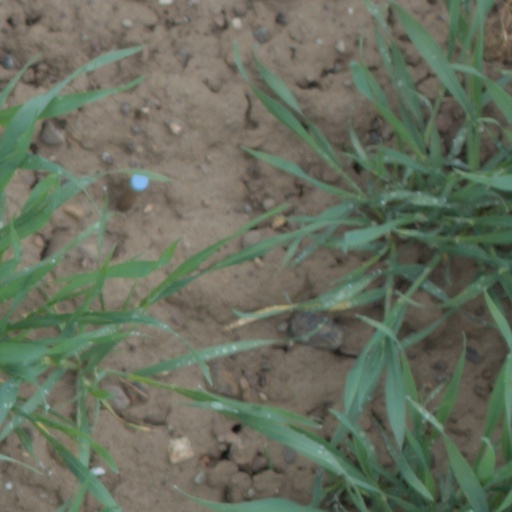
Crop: wheat